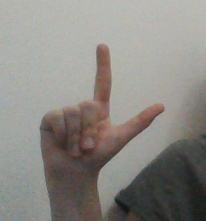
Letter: laam